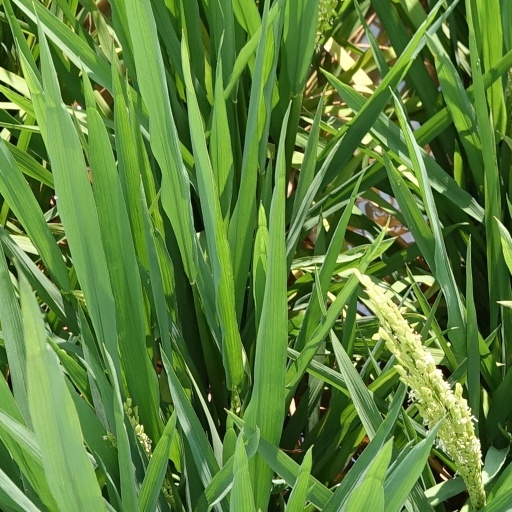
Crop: rice